Hawaiian Missionaries (stamps)

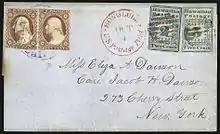
The Dawson cover

The most valuable of all Missionary items is a cover sent to New York City bearing the only known use of the 2-cent value on cover, as well as a 5-cent value and two 3-cent US stamps. This is known as the Dawson Cover. It was in a bundle of correspondence shoved into a factory furnace around 1870, but packed so tightly that the fire went out (though one side of the cover bears a scorch mark). The factory was abandoned; 35 years later, a workman cleaning the factory for reuse discovered the stuffed furnace, and knew enough about stamps to save the unusual covers. This cover was acquired by George H. Worthington in 1905, then bought by Alfred H. Caspary in December 1917 for $6,100. It has changed hands several more times: the Weill brothers bought it for $25,000 in 1957 for Benjamin Dwight Phillips and eleven years later disposed of it from the Phillips collection for $90,000, in the 1995 Siegel auction it realized a price of US$2.09 million ($1.9 million plus 10% buyer's premium), and in 2013 it sold for $2.24 million to an American collector making it one of the highest-priced of all philatelic items.